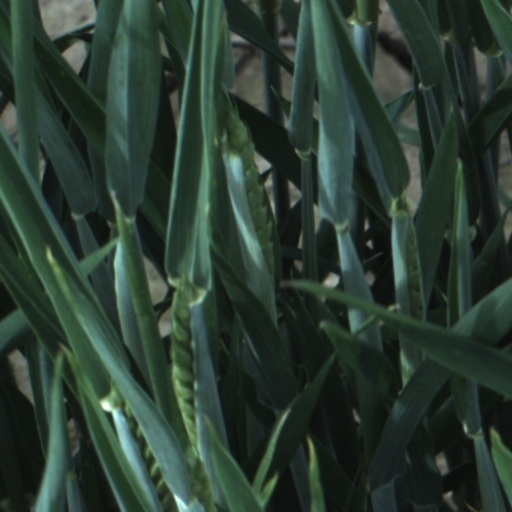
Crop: wheat